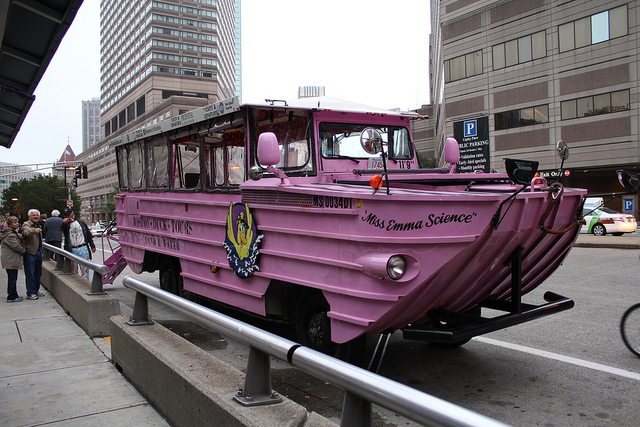
A pink boat that has been trransformed into a car.

A car boat parked on the side of the road.

A purple boat turned into a vehicle with wheels.

Large pink boat on wheels parked on the side of the road.

The vehicle was made to look like a boat.